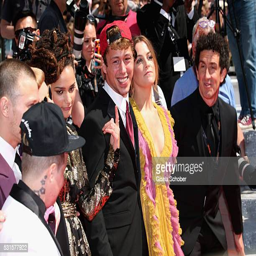
the cast attends the premiere during festival at festivals